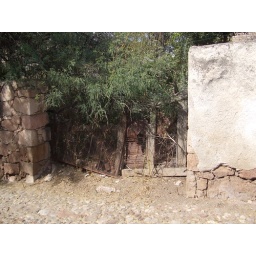
neglected door entrance to a house in Susticacan Zac, very creative!